Bent Viscaal

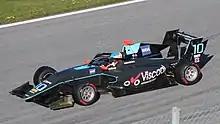
Viscaal with HWA Racelab in 2019

In 2019, Viscaal switched to the new FIA Formula 3 Championship, where he raced for the HWA Racelab team. He had a reasonable debut season, but only managed to score a fifth place at the Circuit Paul Ricard. With 10 points, he finished fifteenth in the championship. At the end of the year, he drove in a race weekend of the MRF Challenge at the Bahrain International Circuit, winning two of the four races and finishing on the podium in another.